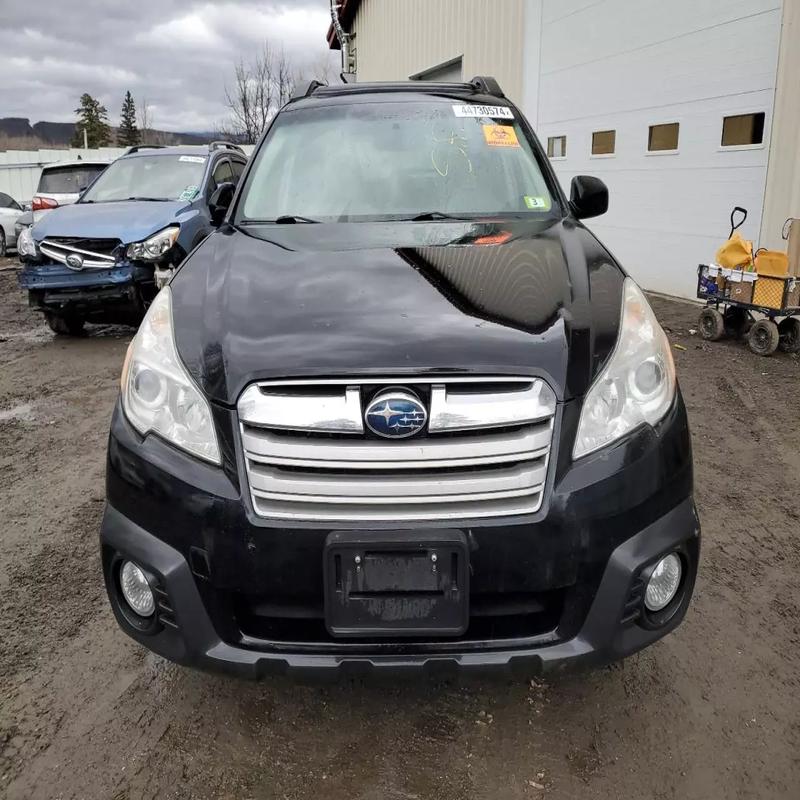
Aucun dommage détecté.
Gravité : aucun